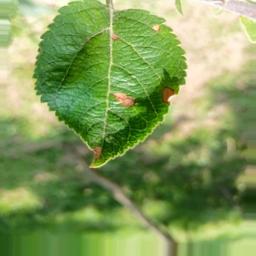
Label: Alternaria